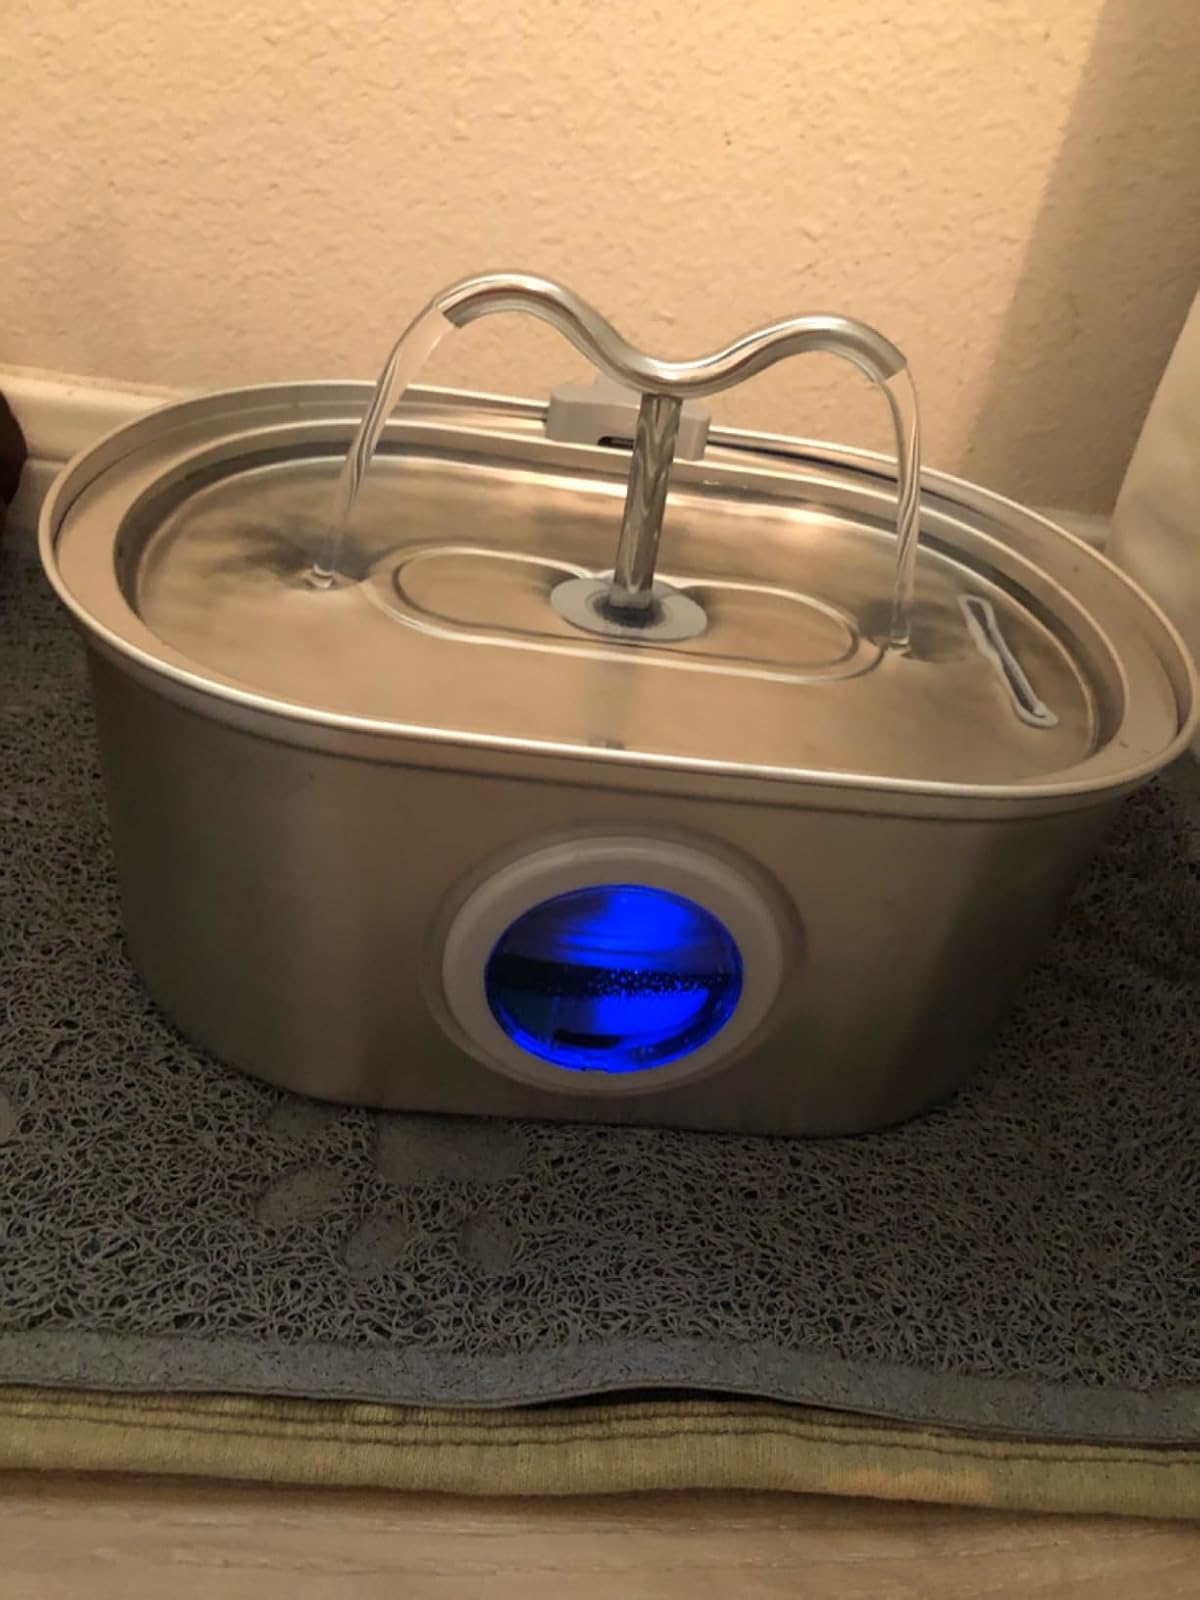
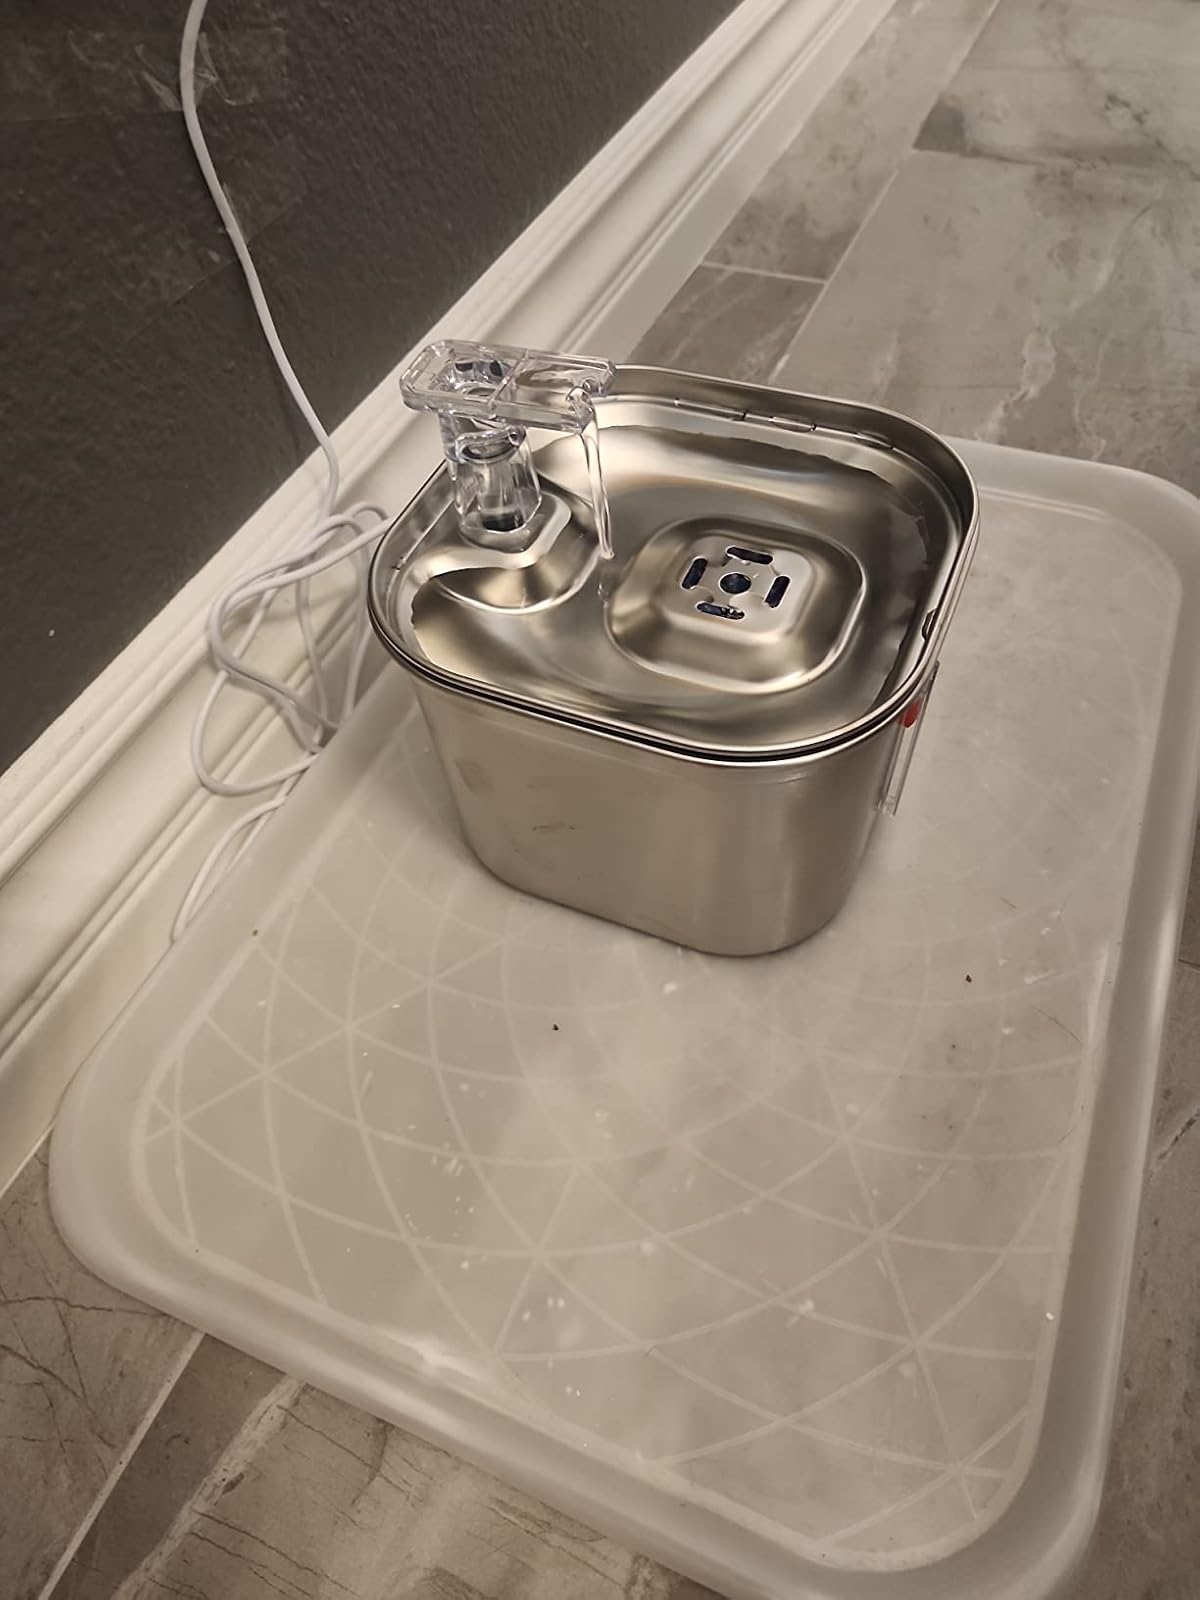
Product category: items_bowl
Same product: no